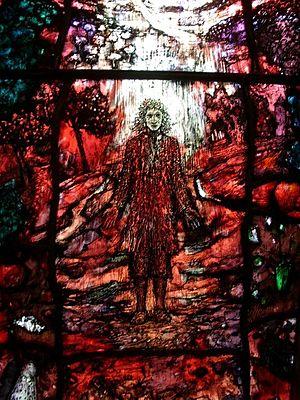
Thomas Traherne est un poète et homme d’Église anglais.